Orion Technical College

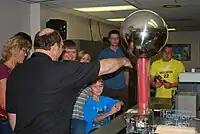
Hamilton Technical College instructor with students

The Electronics Engineering Technology program offers either an Associate or a Bachelor's degree program. Medical assisting and medical insurance billing and coding are ten-month diploma programs. Both day and night programs are offered.